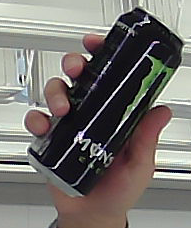
Product: monster_energydrink